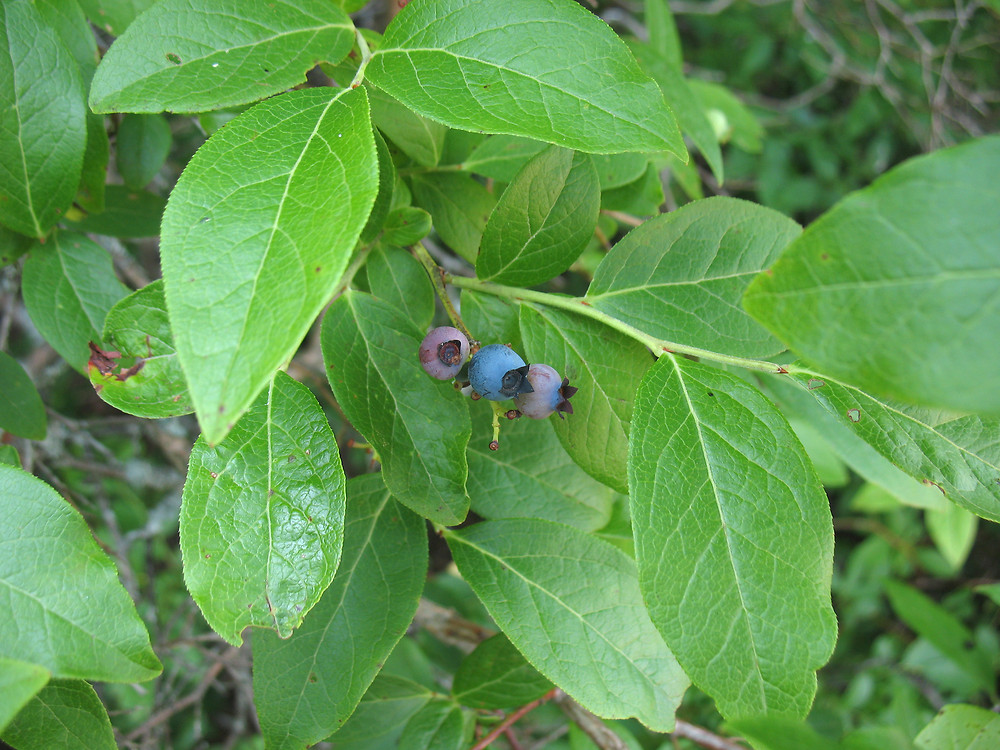
Labels: Blueberry leaf, Blueberry leaf, Blueberry leaf, Blueberry leaf, Blueberry leaf, Blueberry leaf, Blueberry leaf, Blueberry leaf, Blueberry leaf